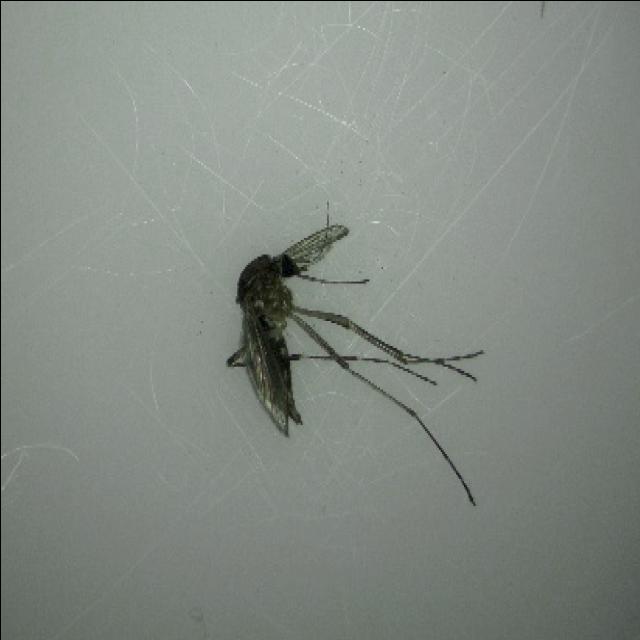
Species: aedes_vexans